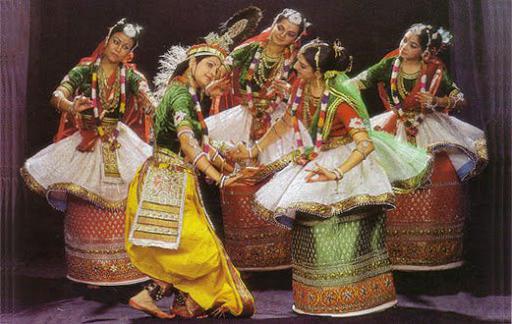
Dance form: manipuri